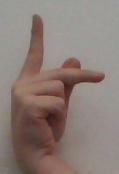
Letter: dha